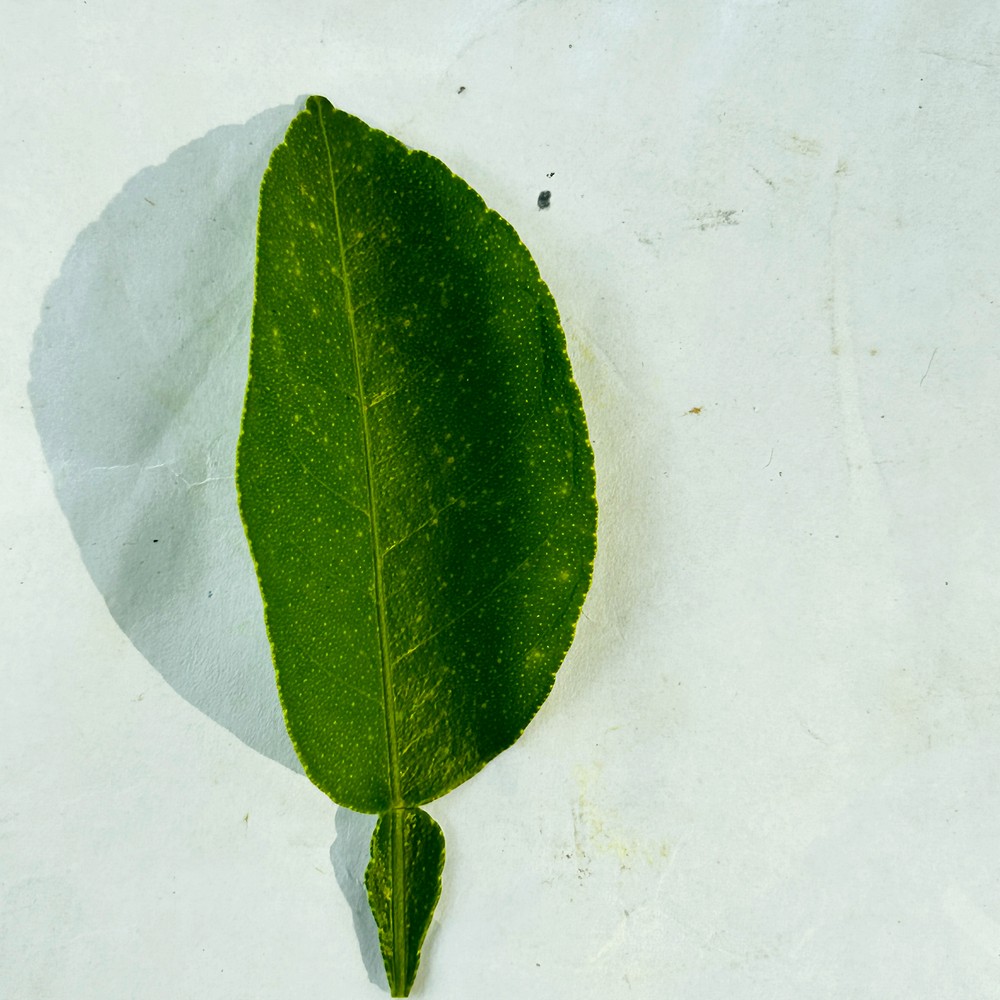
Label: Healthy Leaf